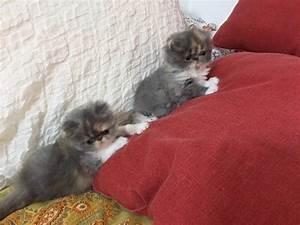
cat